Answer in natural language. Consider the 3D positions of the objects in the scene and not just the 2D positions in the image. Is the centerpoint of  dark frame red plaid blanket bed at a higher height than brown office desk with drawers? Choose between the following options: yes or no
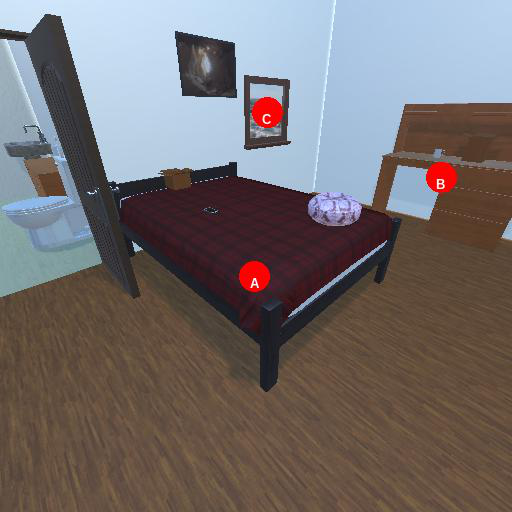
<answer>no</answer>